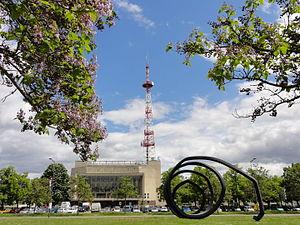
Alsace, Bas-Rhin, Strasbourg, Maison de la Radio (XXe), place de Bordeaux. This building is classé au titre des Monuments Historiques. It is indexed in the Base Mérimée, a database of architectural heritage maintained by the French Ministry of Culture,
Strasbourg est une commune française située dans le département du Bas-Rhin. Préfecture du département, elle est également, depuis le 1ᵉʳ janvier 2016, le chef-lieu de la région Grand Est. Capitale de la région historique d'Alsace, la ville est bordée par le Rhin et frontalière avec l'Allemagne.